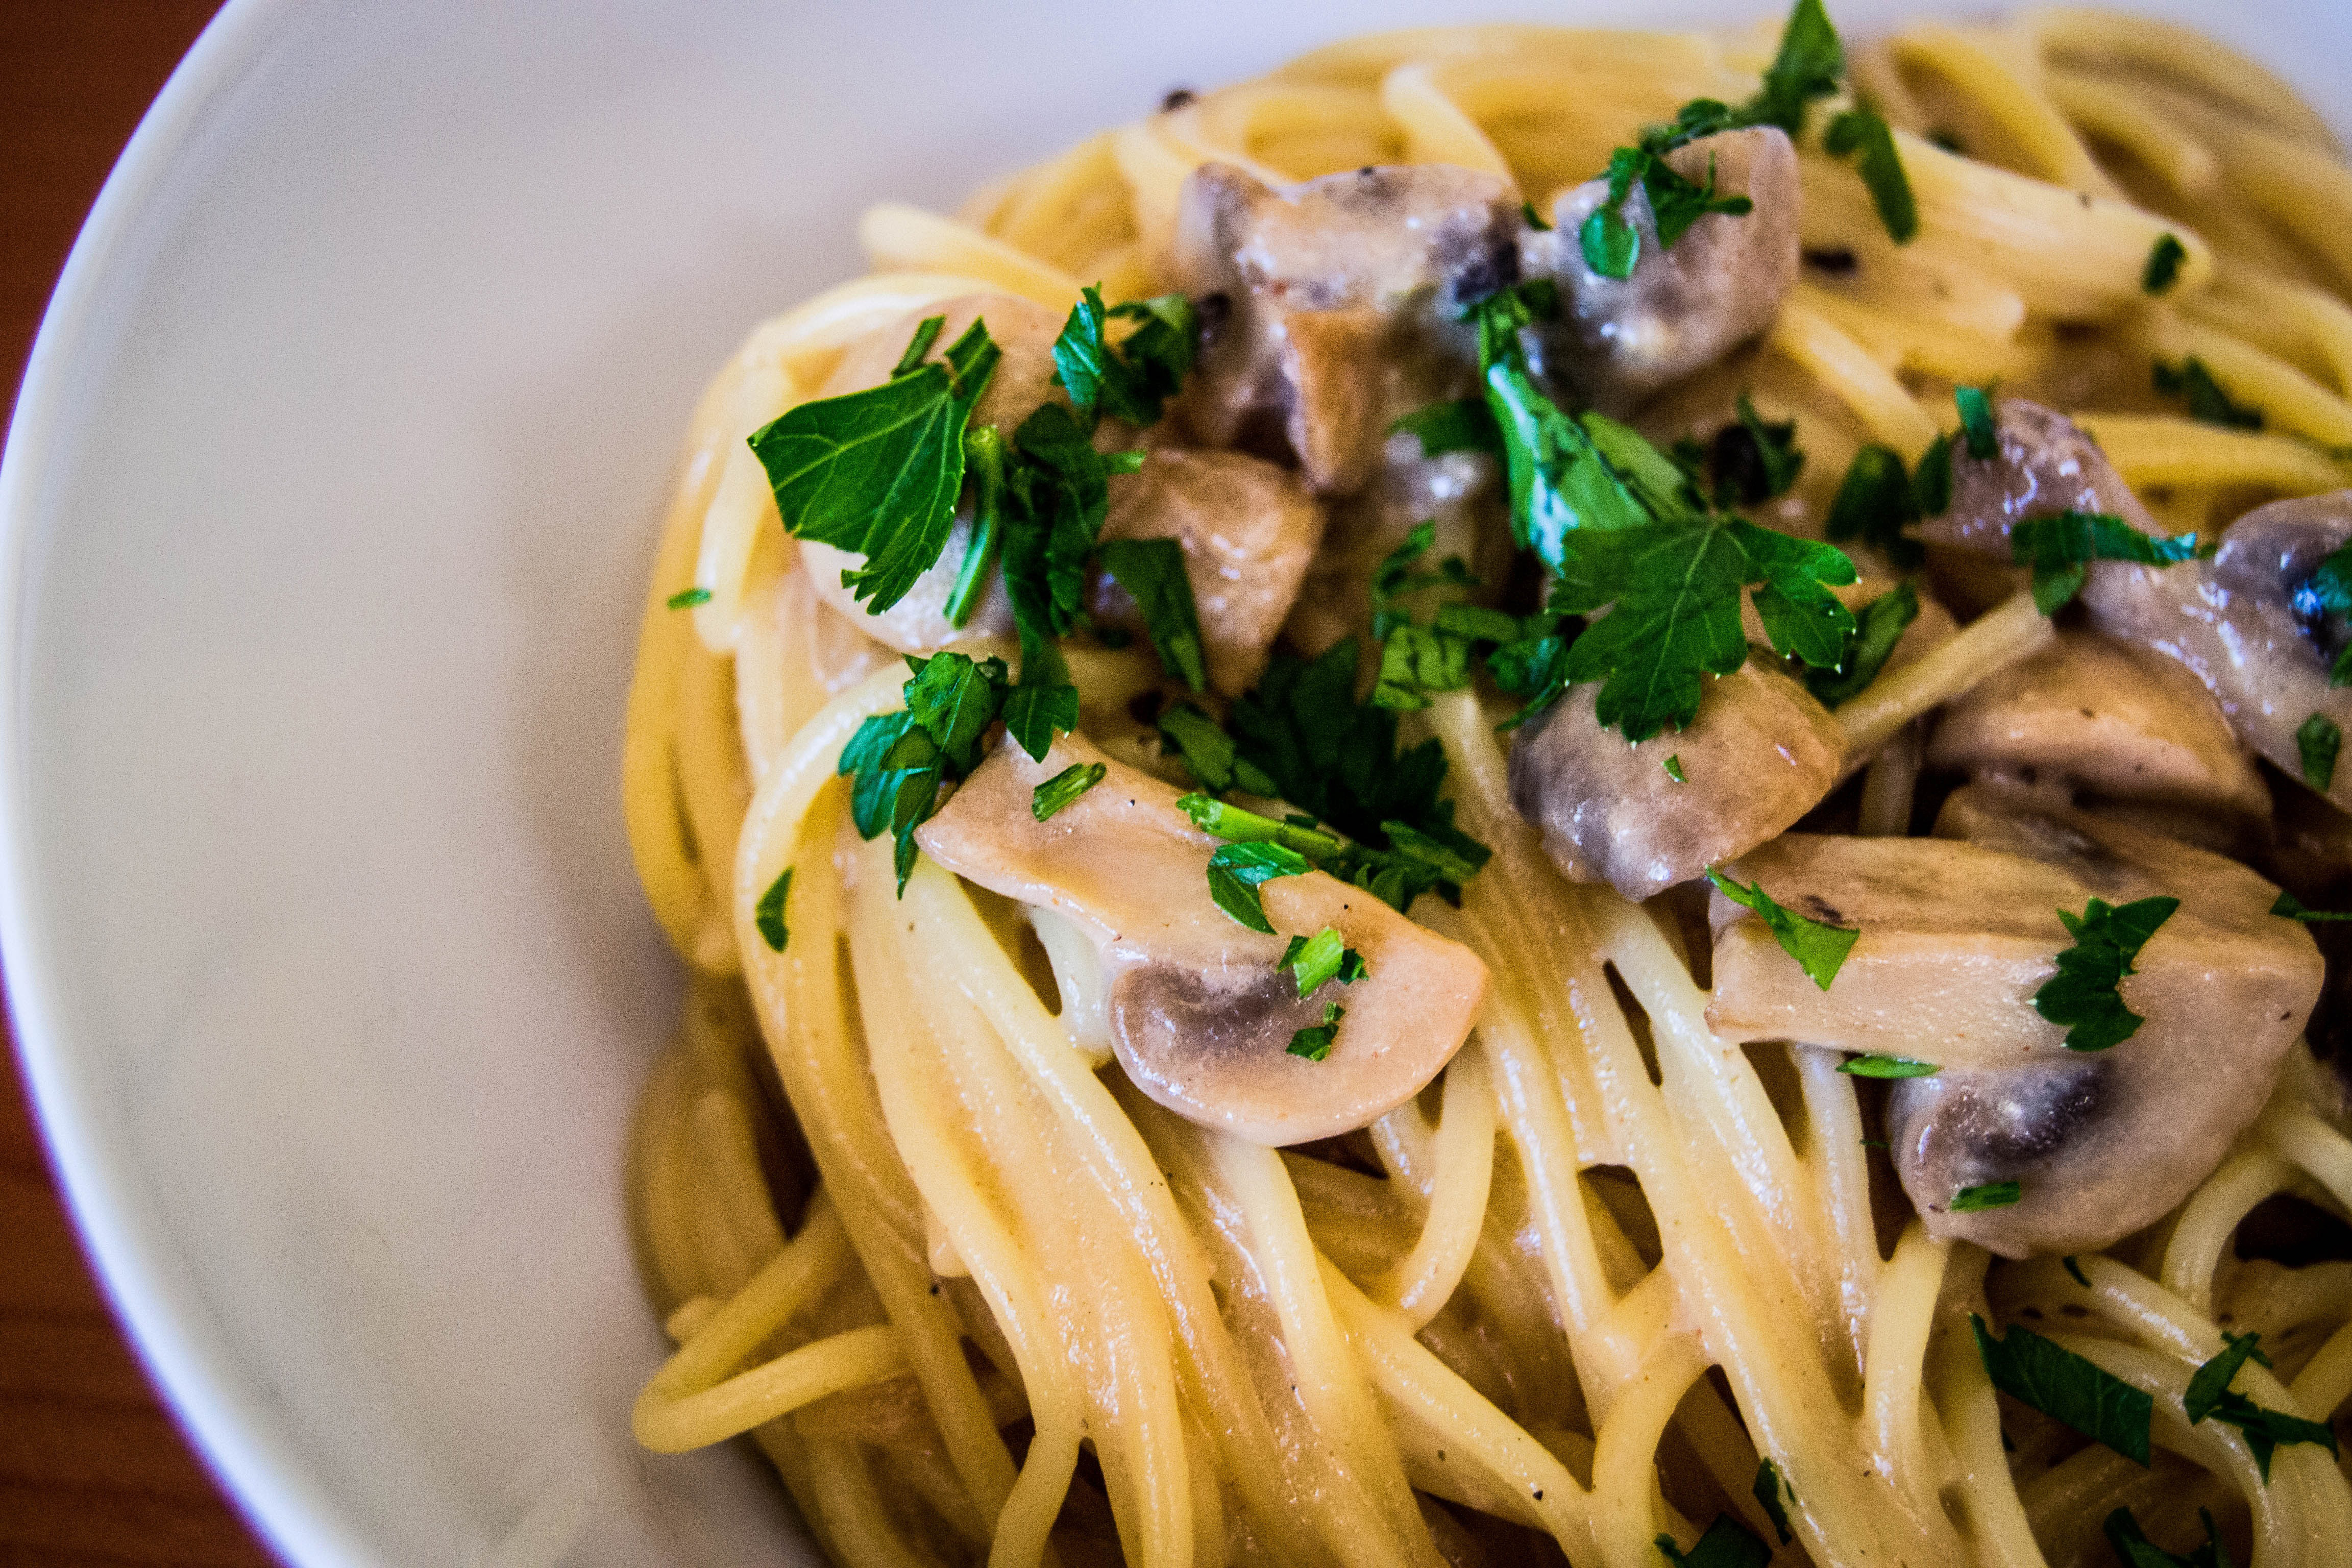
food, cuisine, dish, spaghetti alle vongole, spaghetti, ingredient, carbonara, capellini, italian food, bigoli, pasta, noodle, linguine, clam sauce, spaghetti aglio e olio, al dente, produce, recipe, taglierini, bucatini, Bavette, meat, Stringozzi, thai food, Trenette